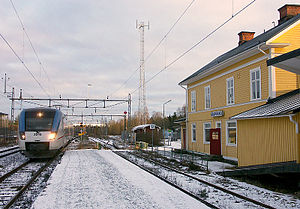
Hälleforsnäs
Hälleforsnäs
Hälleforsnäs er et byområde i Flens kommun i Södermanlands län i Sverige. I 2010 var indbyggertallet 1.585.